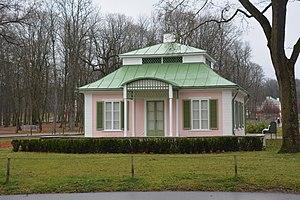
Le parc de Kadriorg est un parc du quartier de Kadriorg à Tallinn en Estonie.